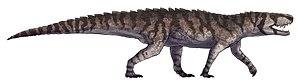
Rauisuchus est un genre éteint d'archosaures basaux qui vivait au Brésil durant le Trias moyen.